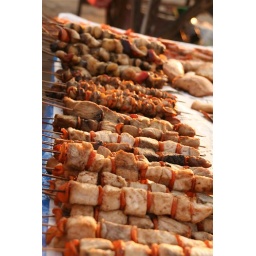
fish for dinner, at the market in Stone Town, Zanzibar, Tanzania